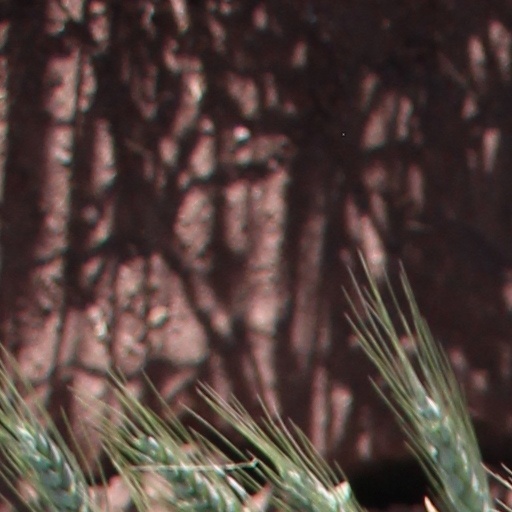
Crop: wheat